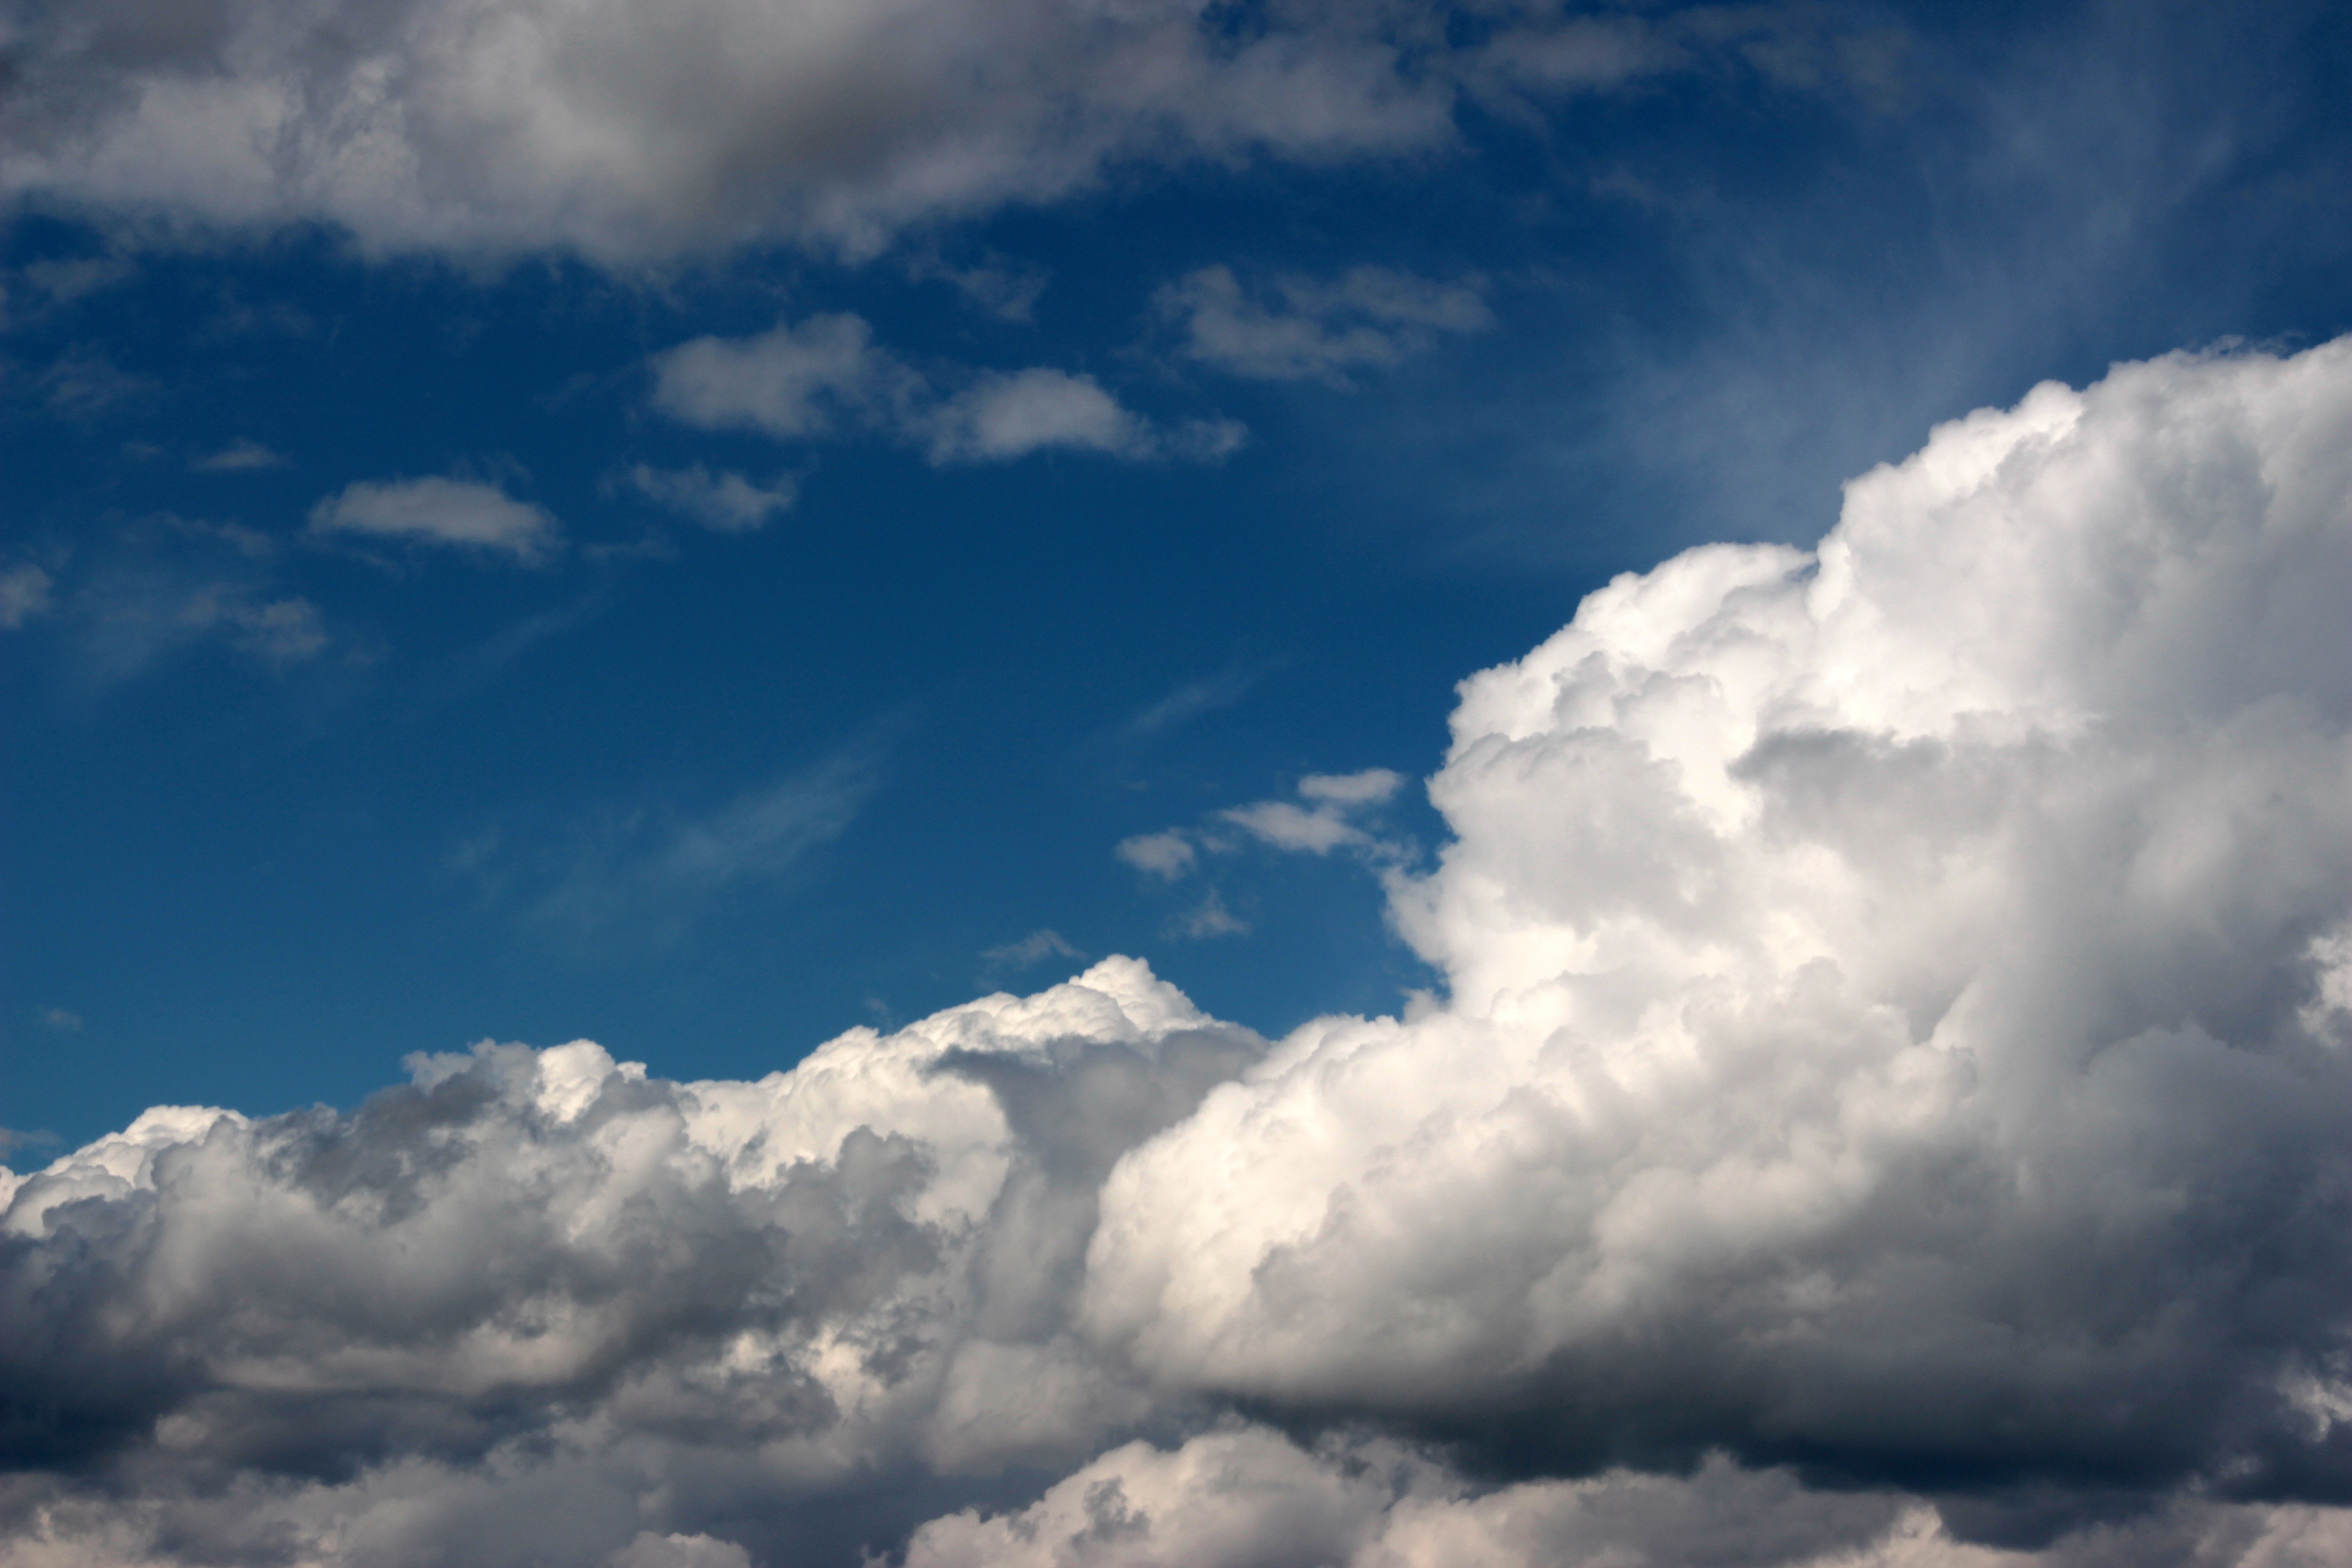
cloud, sky, white, atmosphere, daytime, weather, cumulus, blue, cloudscape, clouds, mood, dark clouds, clouds form, cloudiness, cloud formation, meteorological phenomenon, summer clouds, atmosphere of earth